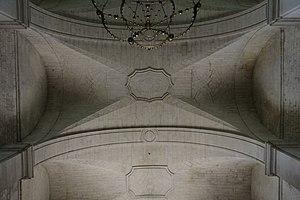
Voûte d'arêtes à double arêtier et plafond au centre, des panneaux de mosaïque en éventail s'insèrent dans les lunettes, deuxième travée de la cathédrale de Viviers, Jean-Baptiste Franque architecte.
Jean-Baptiste Franque est un architecte français. Il est le père de François II Franque et Jean-Pierre Franque, tous deux architectes, ainsi que le beau-père de l'architecte Esprit-Joseph Brun.
La cathédrale Saint-Vincent de Viviers est la cathédrale du diocèse catholique de Viviers depuis le IVᵉ siècle. Elle est située à Viviers, dans le département de l'Ardèche, en France.